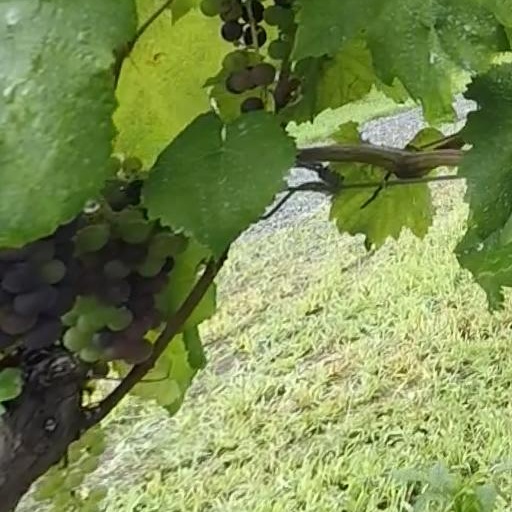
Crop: grape